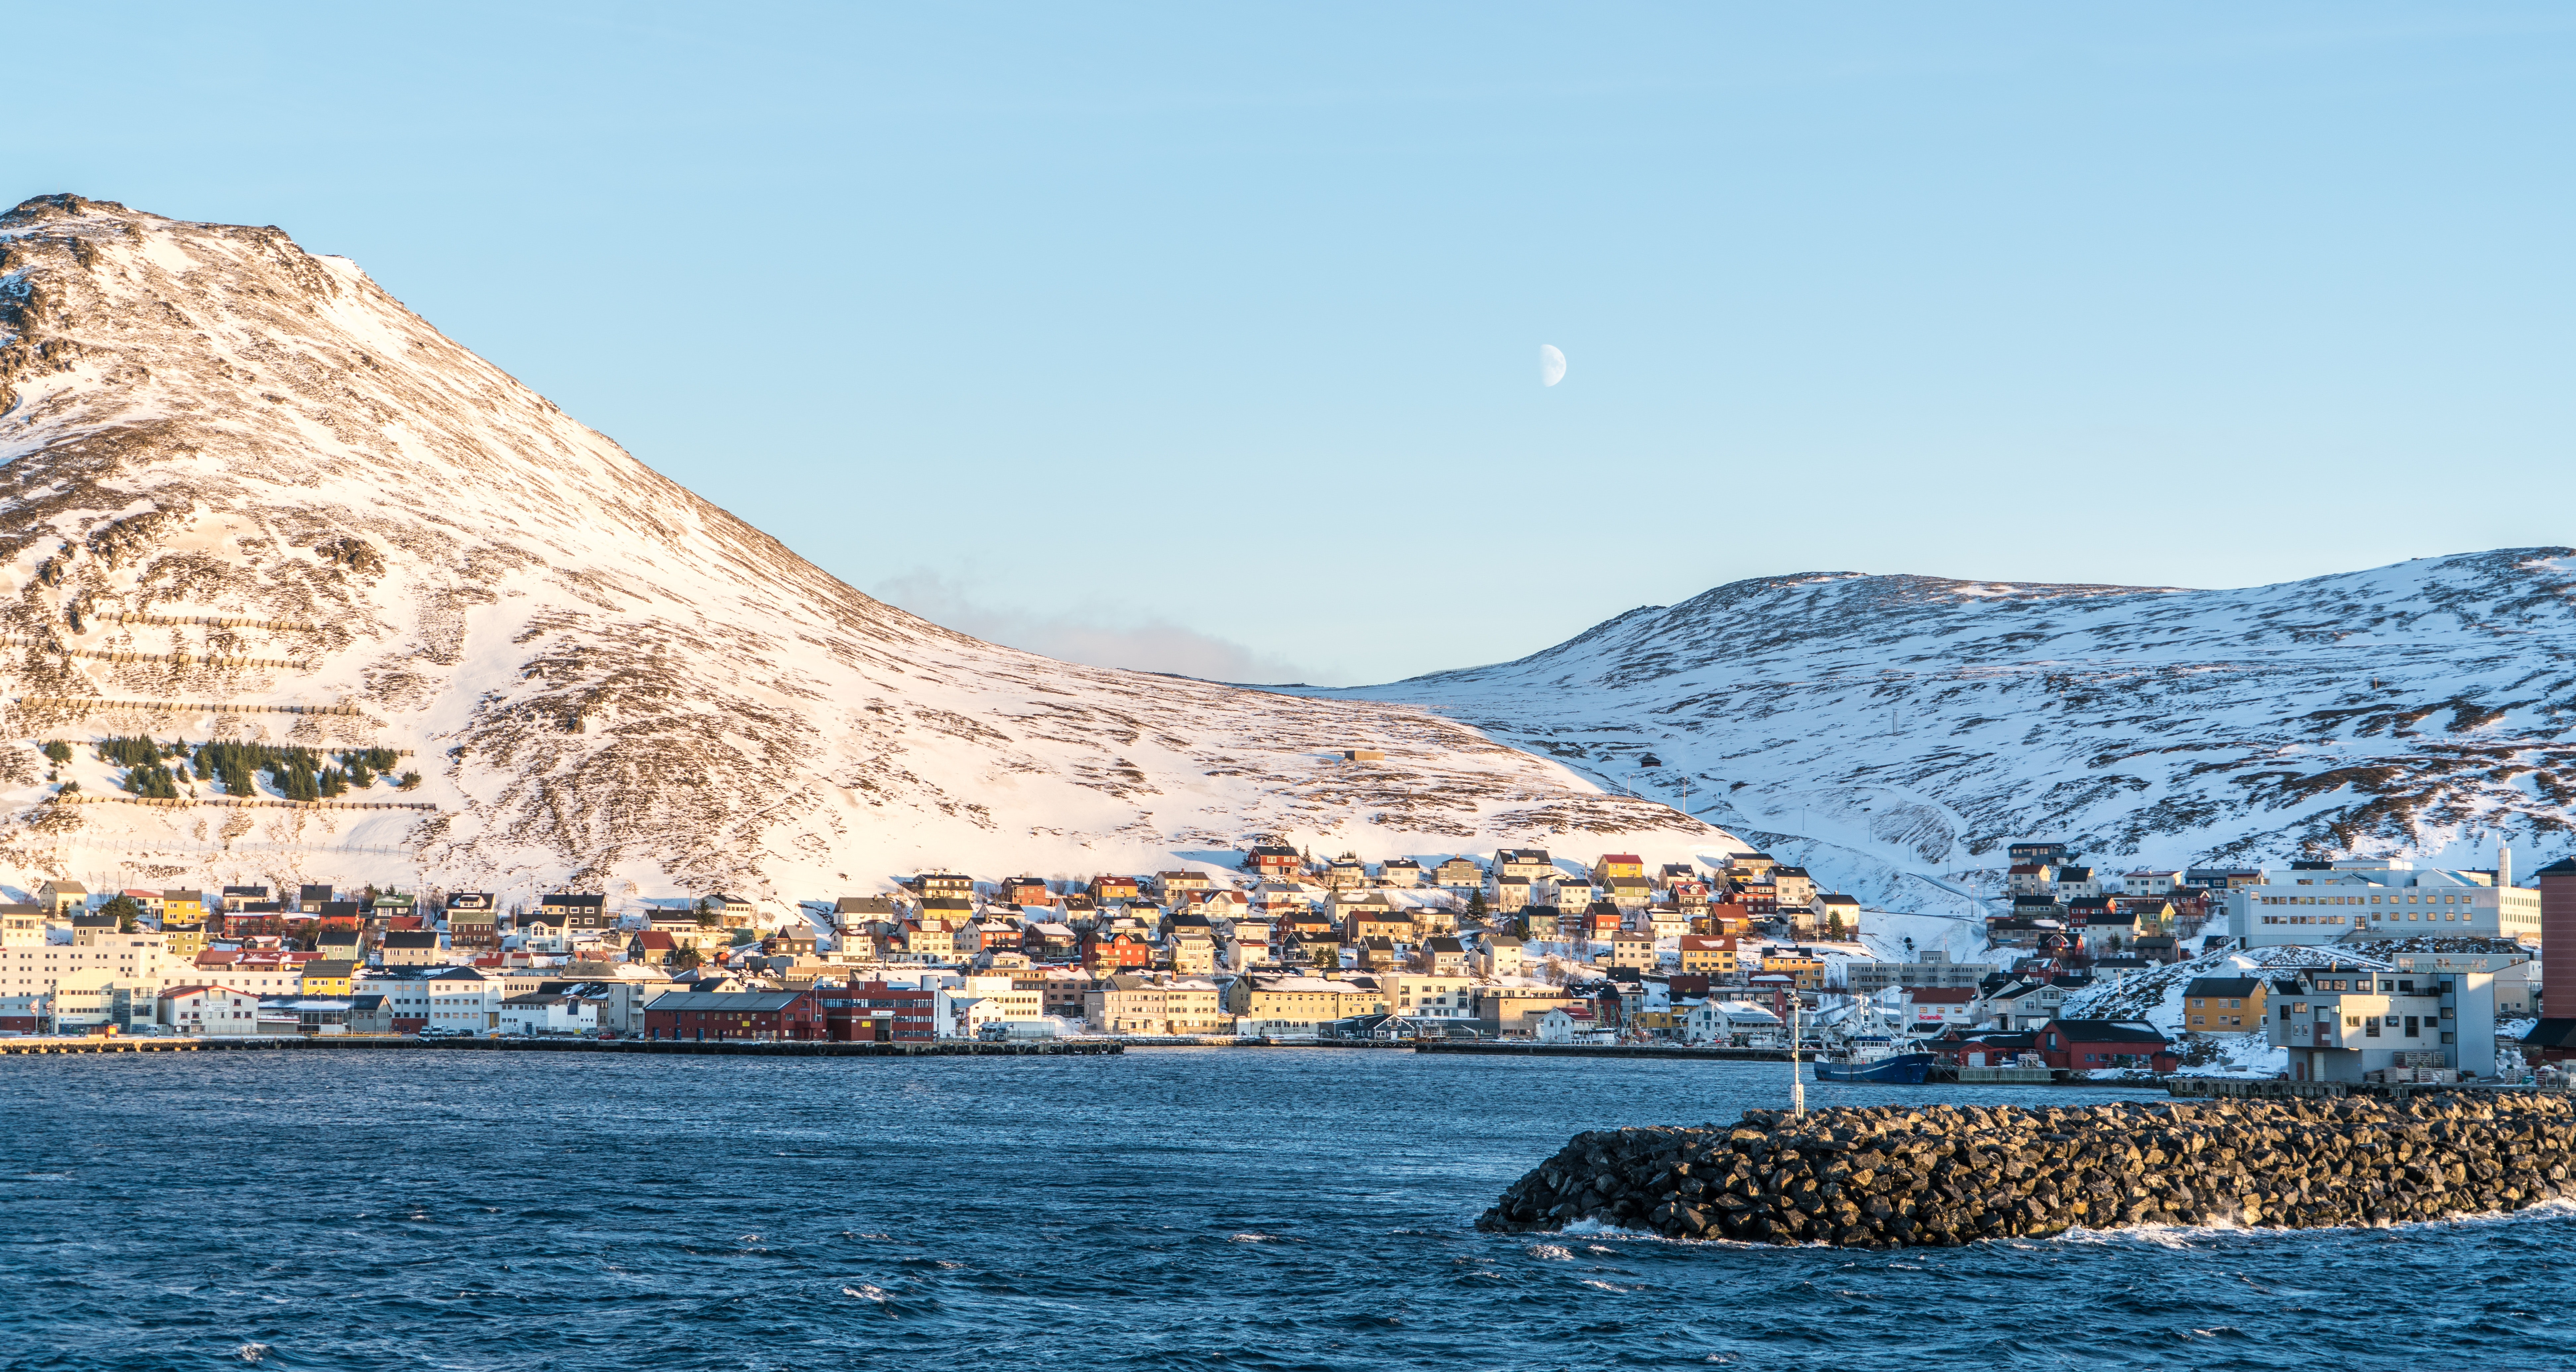
sea, town, sky, coast, mountain, tourism, hill, village, mountain range, ocean, vacation, winter, coastal and oceanic landforms, city, promontory, bay, cloud, cape, travel